Gotta Be You (Sugababes song)

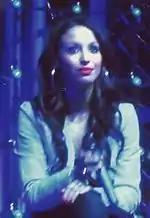
"Gotta Be You" was re-recorded to feature the vocals by Amelle Berrabah (pictured).

Upon the release of "Taller in More Ways", "Gotta Be You" garnered generally mixed reviews from music critics. According to Alexis Petridis of "The Guardian", Austin "adds a light, but none the less thrilling dusting of monotonal crunk-influenced synthesised honking" to the song. Petridis elaborated that this is "about as far as the album ventures into the realms of hos and playas, fuckin' the atmosphere or otherwise." Ben Hogwood of musicOMH gave a favorable review; he described it as a "dancefloor anthem in the making and surely a future single".